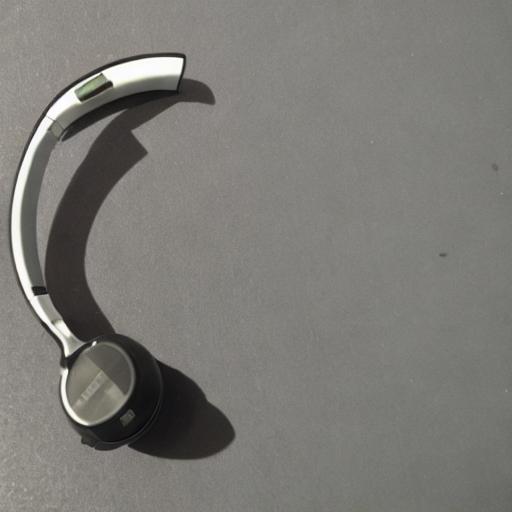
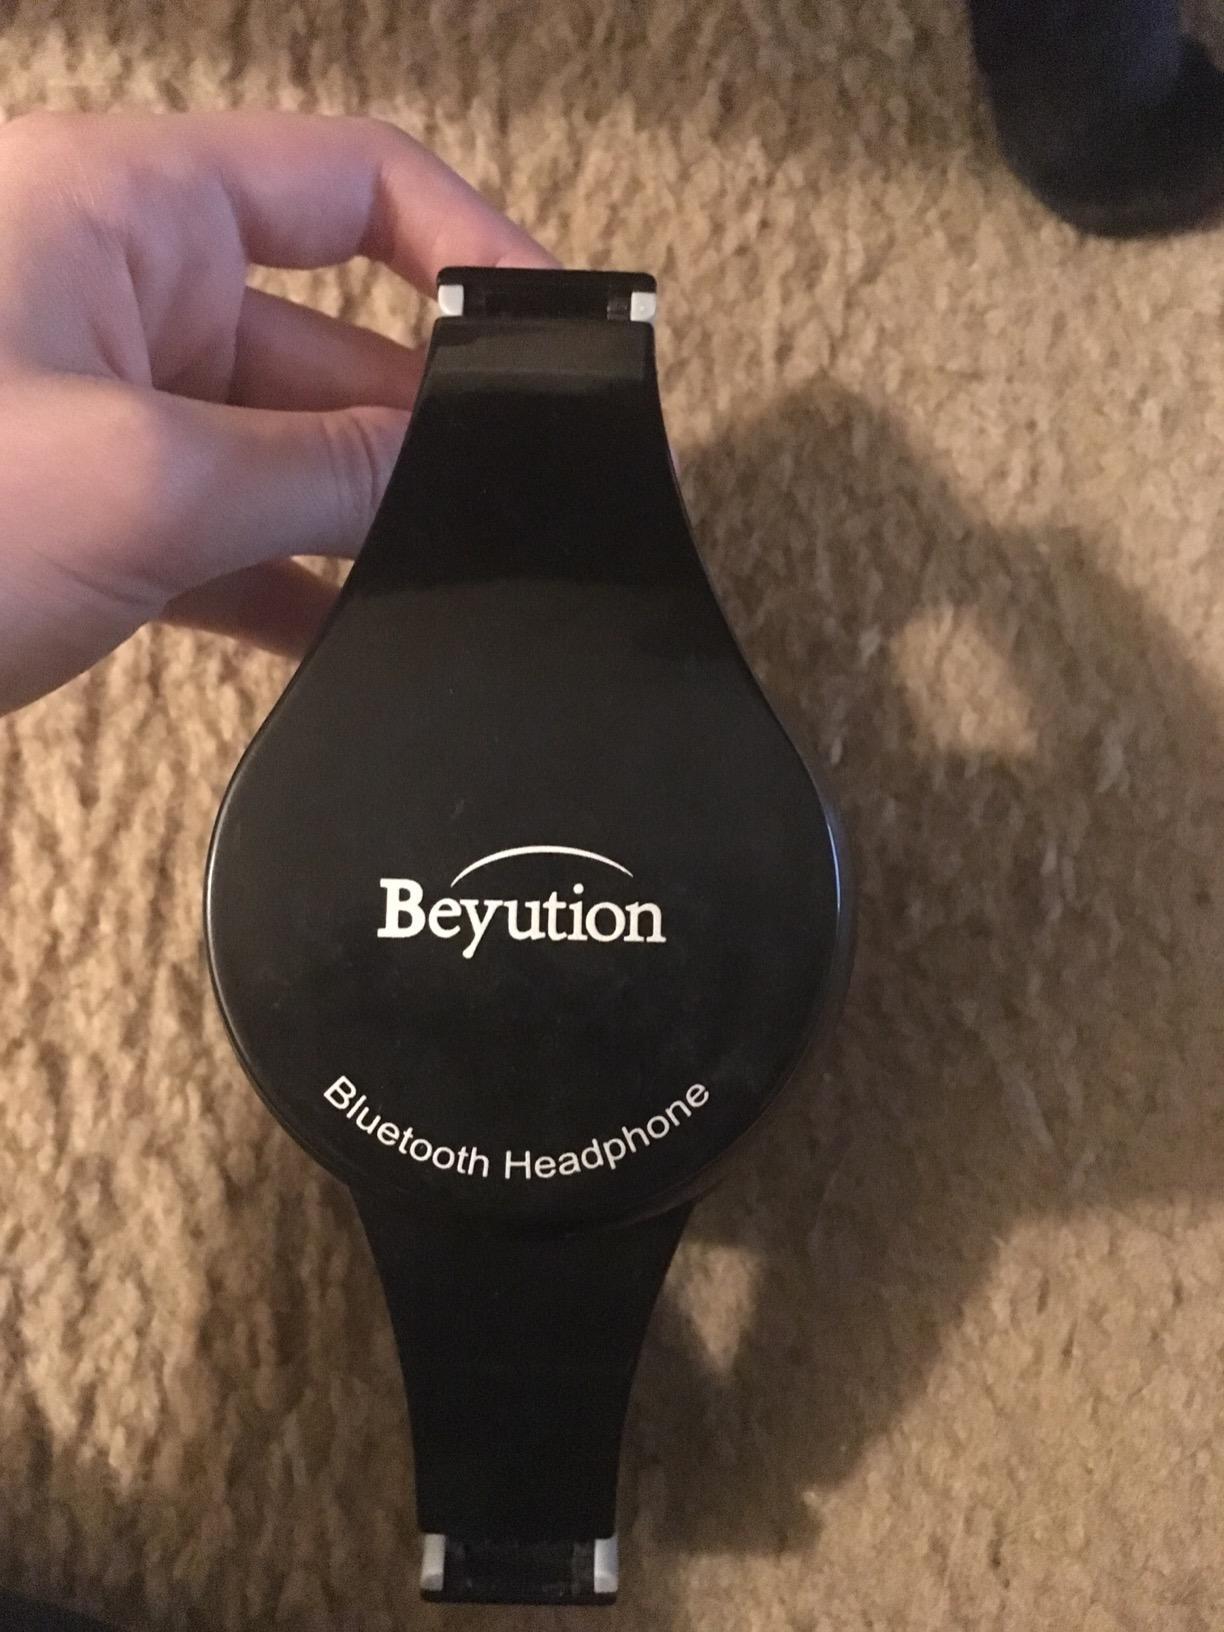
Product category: headphones
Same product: no